Nate Eaton

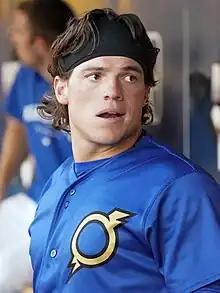
Eaton with the Omaha Storm Chasers in 2023

Nathan Wyatt Eaton (born December 22, 1996) is an American professional baseball infielder and outfielder for the Boston Red Sox of Major League Baseball (MLB). He has previously played in MLB for the Kansas City Royals. He played college baseball at the Virginia Military Institute, and was drafted by the Royals in the 21st round of the 2018 MLB draft, and made his MLB debut with them in 2022.